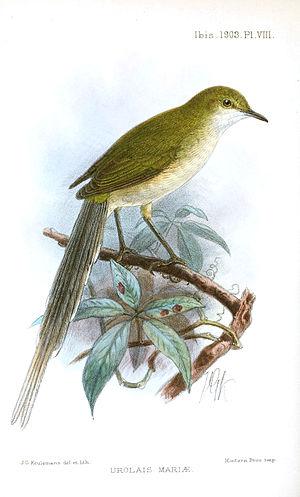
Urolais est un genre monotypique de passereaux de la famille des Cisticolidae. Il se trouve à l'état naturel au Cameroun, au Nigeria et dans l'île de Bioko.